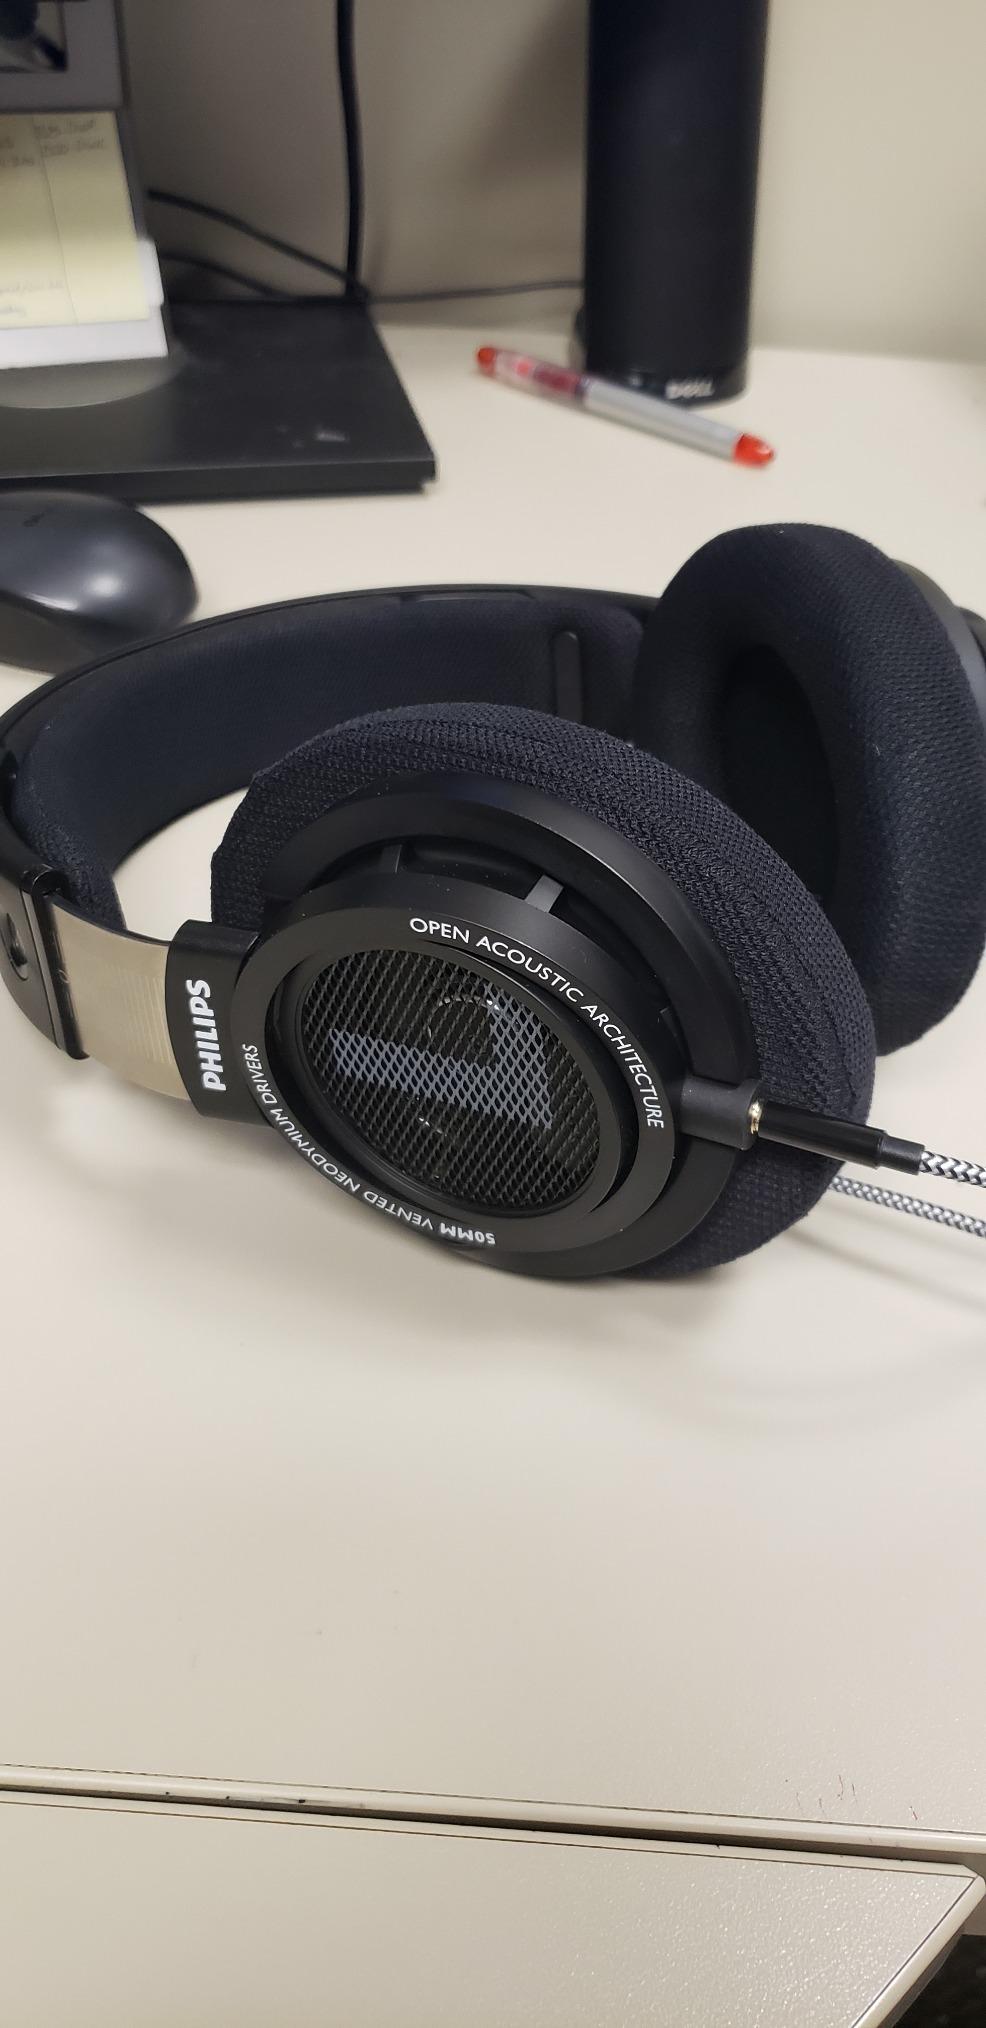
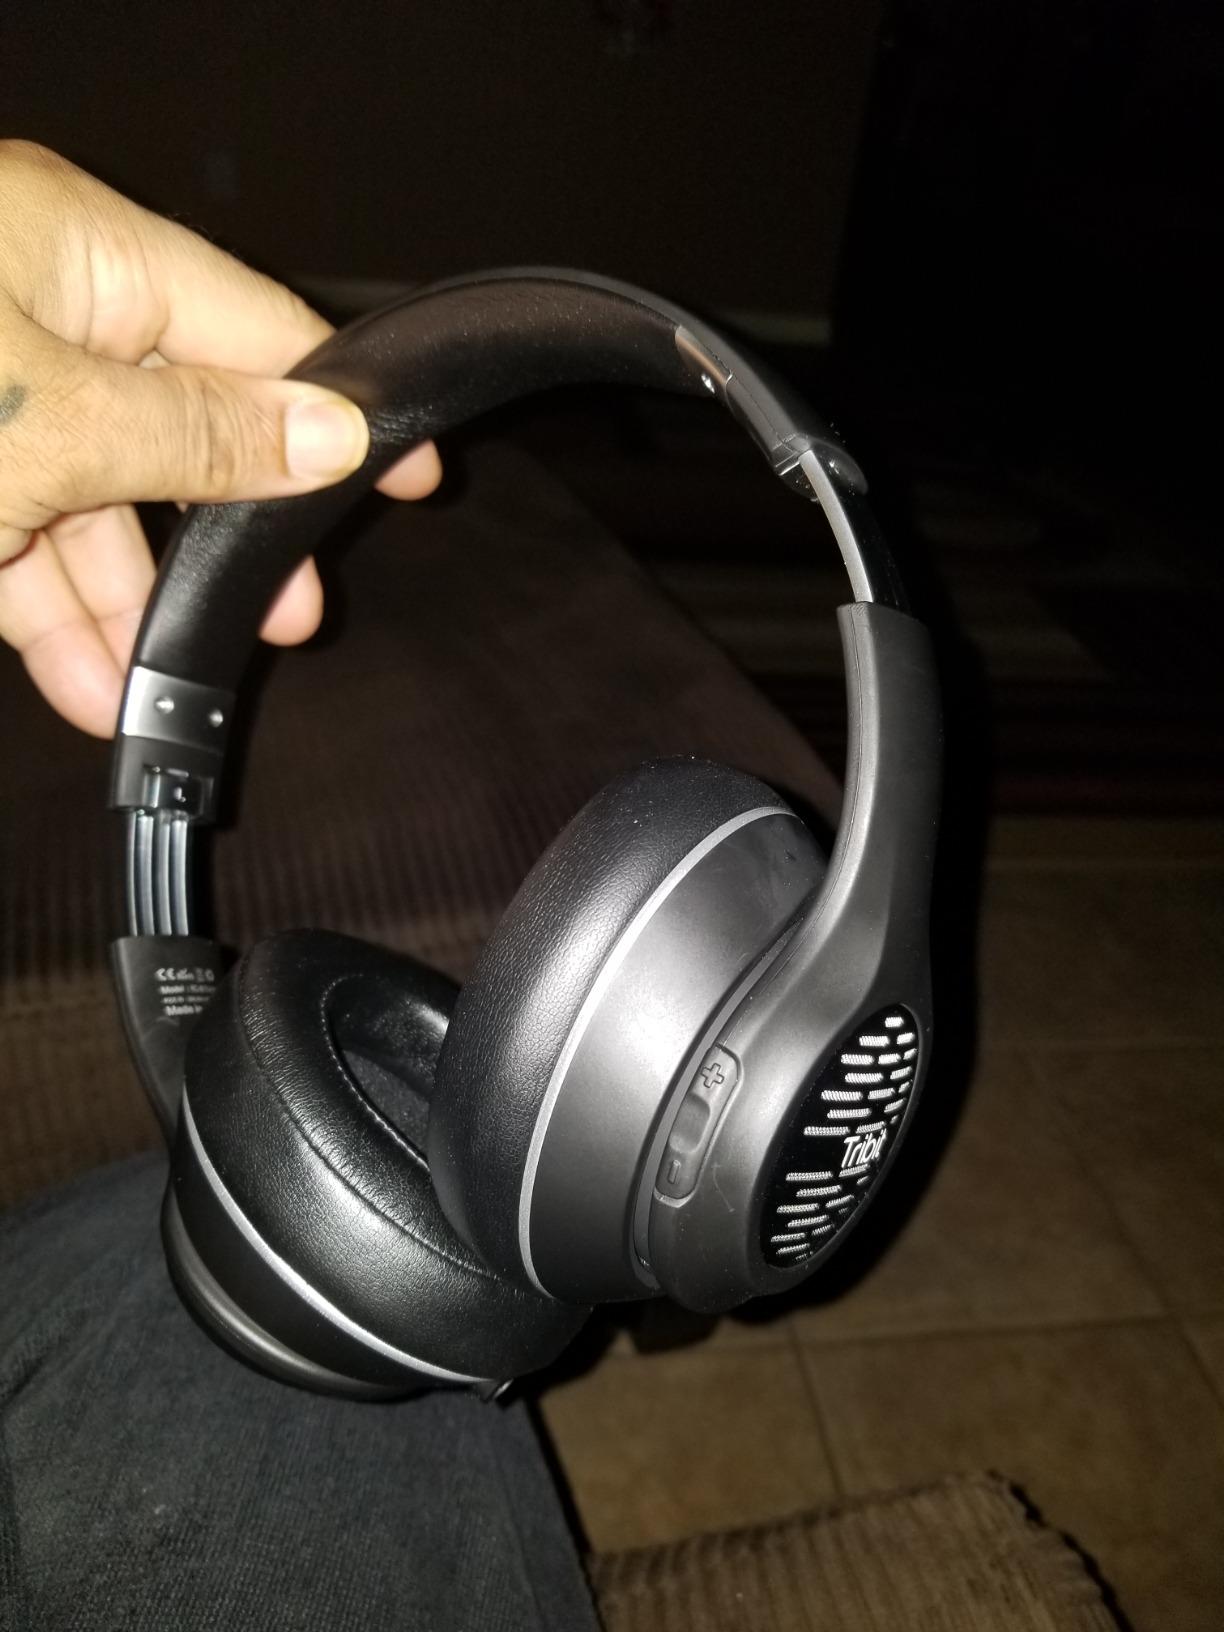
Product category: headphones
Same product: no